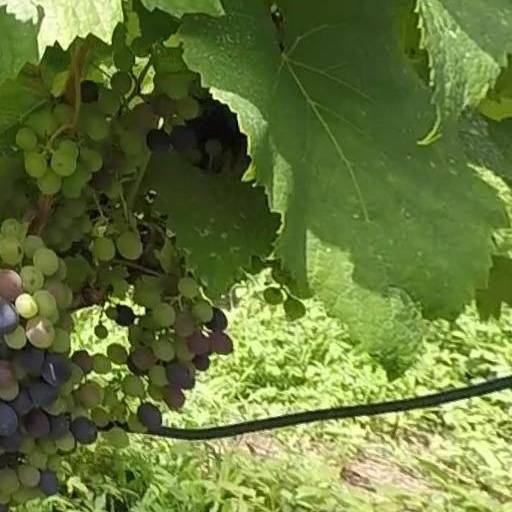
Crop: grape